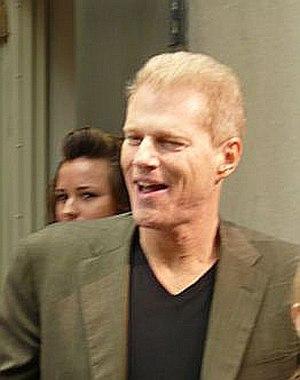
The Walking Dead est une série télévisée d'horreur et dramatique américaine, adaptée par Frank Darabont et Robert Kirkman, créateur de la bande dessinée du même nom, diffusée depuis le 31 octobre 2010 sur AMC.
Noah Emmerich est un acteur américain d'origine allemande, né le 27 février 1965 à New York.
Cet article présente les personnages de fiction de la série télévisée américaine The Walking Dead.